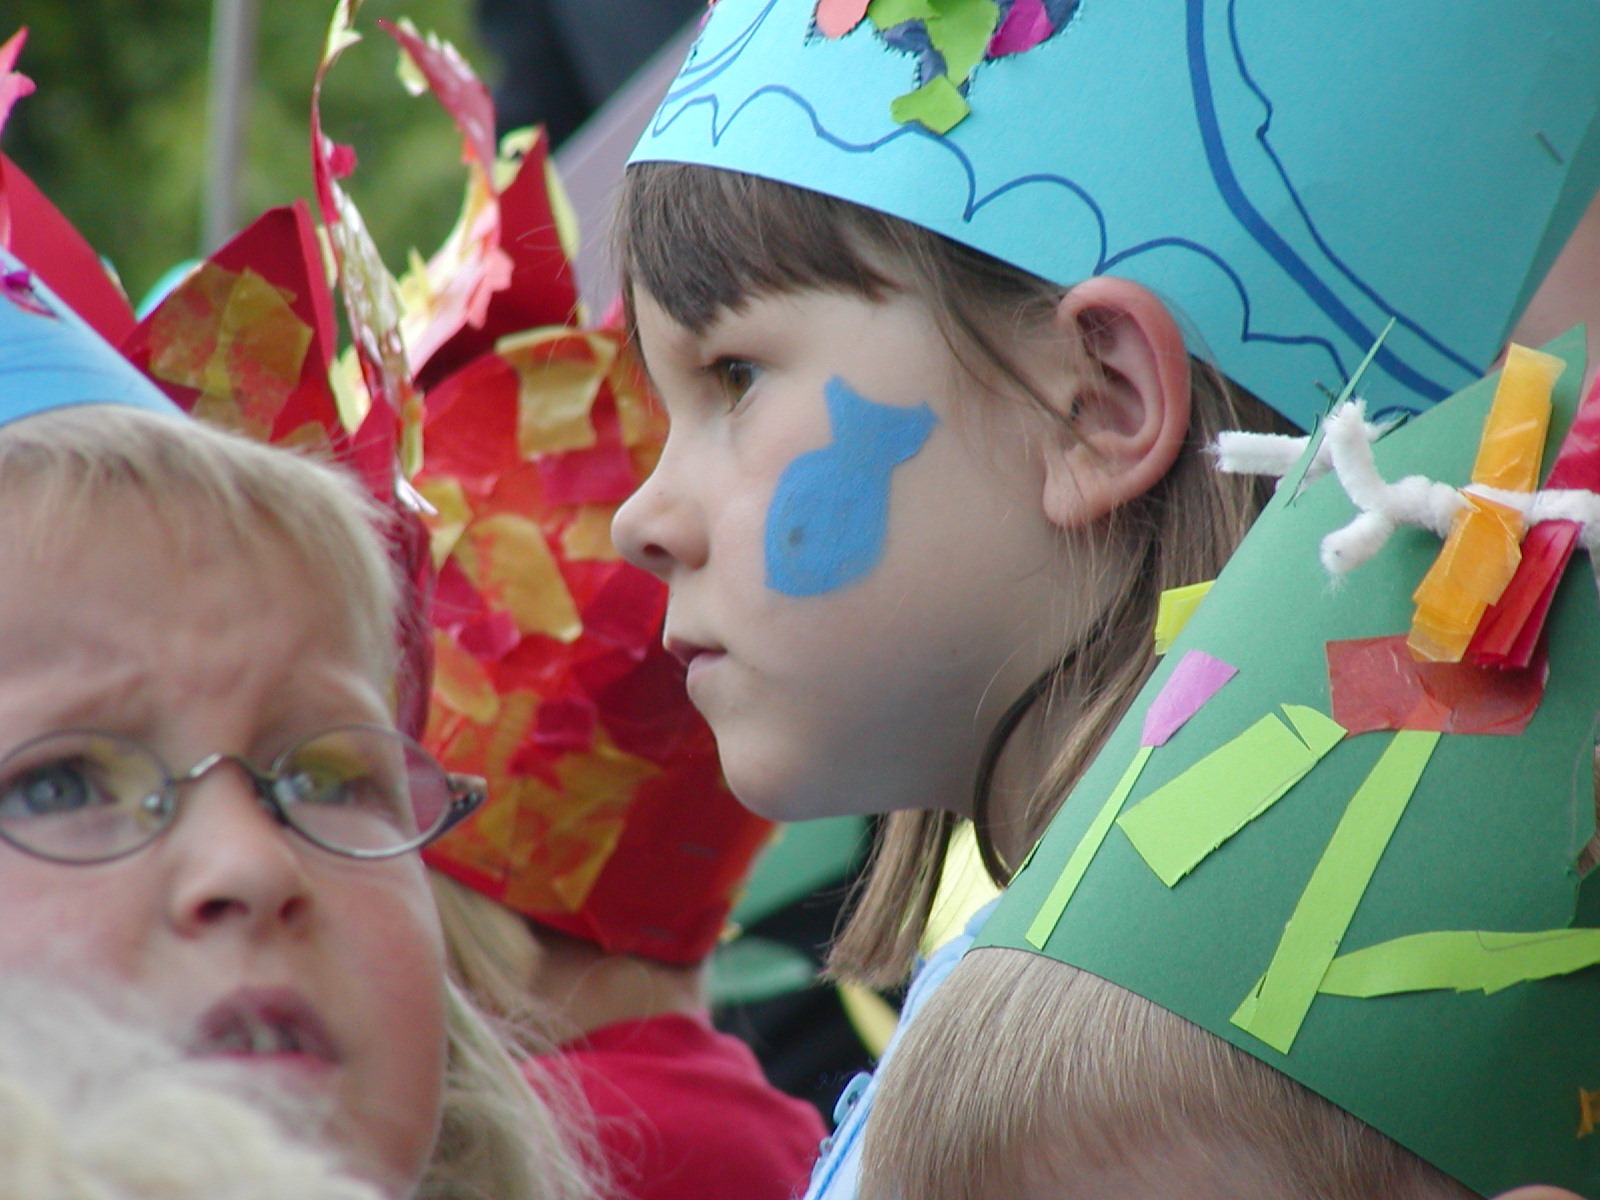
play, color, child, festival, children, costume